Hoysala literature

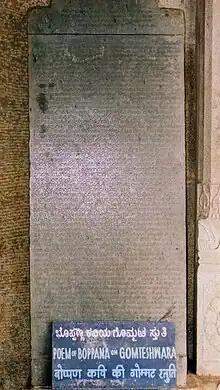
Poetic Inscription in Old-Kannada by Jain poet Boppana (1180 CE) at Shravanabelagola.

Famous among Vaishnava writers and the first brahmin writer (of the Smartha sect) of repute, Rudrabhatta wrote "Jagannatha Vijaya" (1180) in a style considered a transition between ancient and medieval Kannada. Chandramouli, a minister in the court of King Veera Ballala II, was his patron. The writing, in "champu" metre, is about the life of the god Krishna. Leading to the god's fight with Banasura, it is based on an earlier writing, "Vishnupurana".